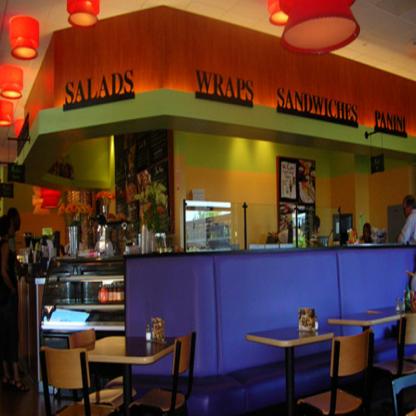
Scene: Indoor